Gwadar Purchase

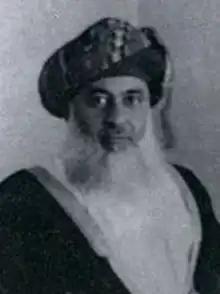
Said bin Taimur (Last Omani Sultan of Gwadar)

Following Pakistan's expression of interest in acquiring Gwadar, the country also requested the aid of the UK government in arranging a trade agreement between Oman and Pakistan. Nevertheless, the UK initially discouraged this proposal and only became involved in the negotiations in 1958. Ultimately, the UK helped to facilitate the talks between the two parties. Prime Minister of Pakistan Feroz Khan Noon and his wife Viqar-un-Nisa Noon entered negotiations with the Sultan of Oman, Said bin Taimur in 1958. During this time, the Sultan of Oman agreed to hand Gwadar over to Pakistan for Rs. 5.5 billion, which was paid to by the 49th Imam of Nizari Ismailis, Aga Khan IV.